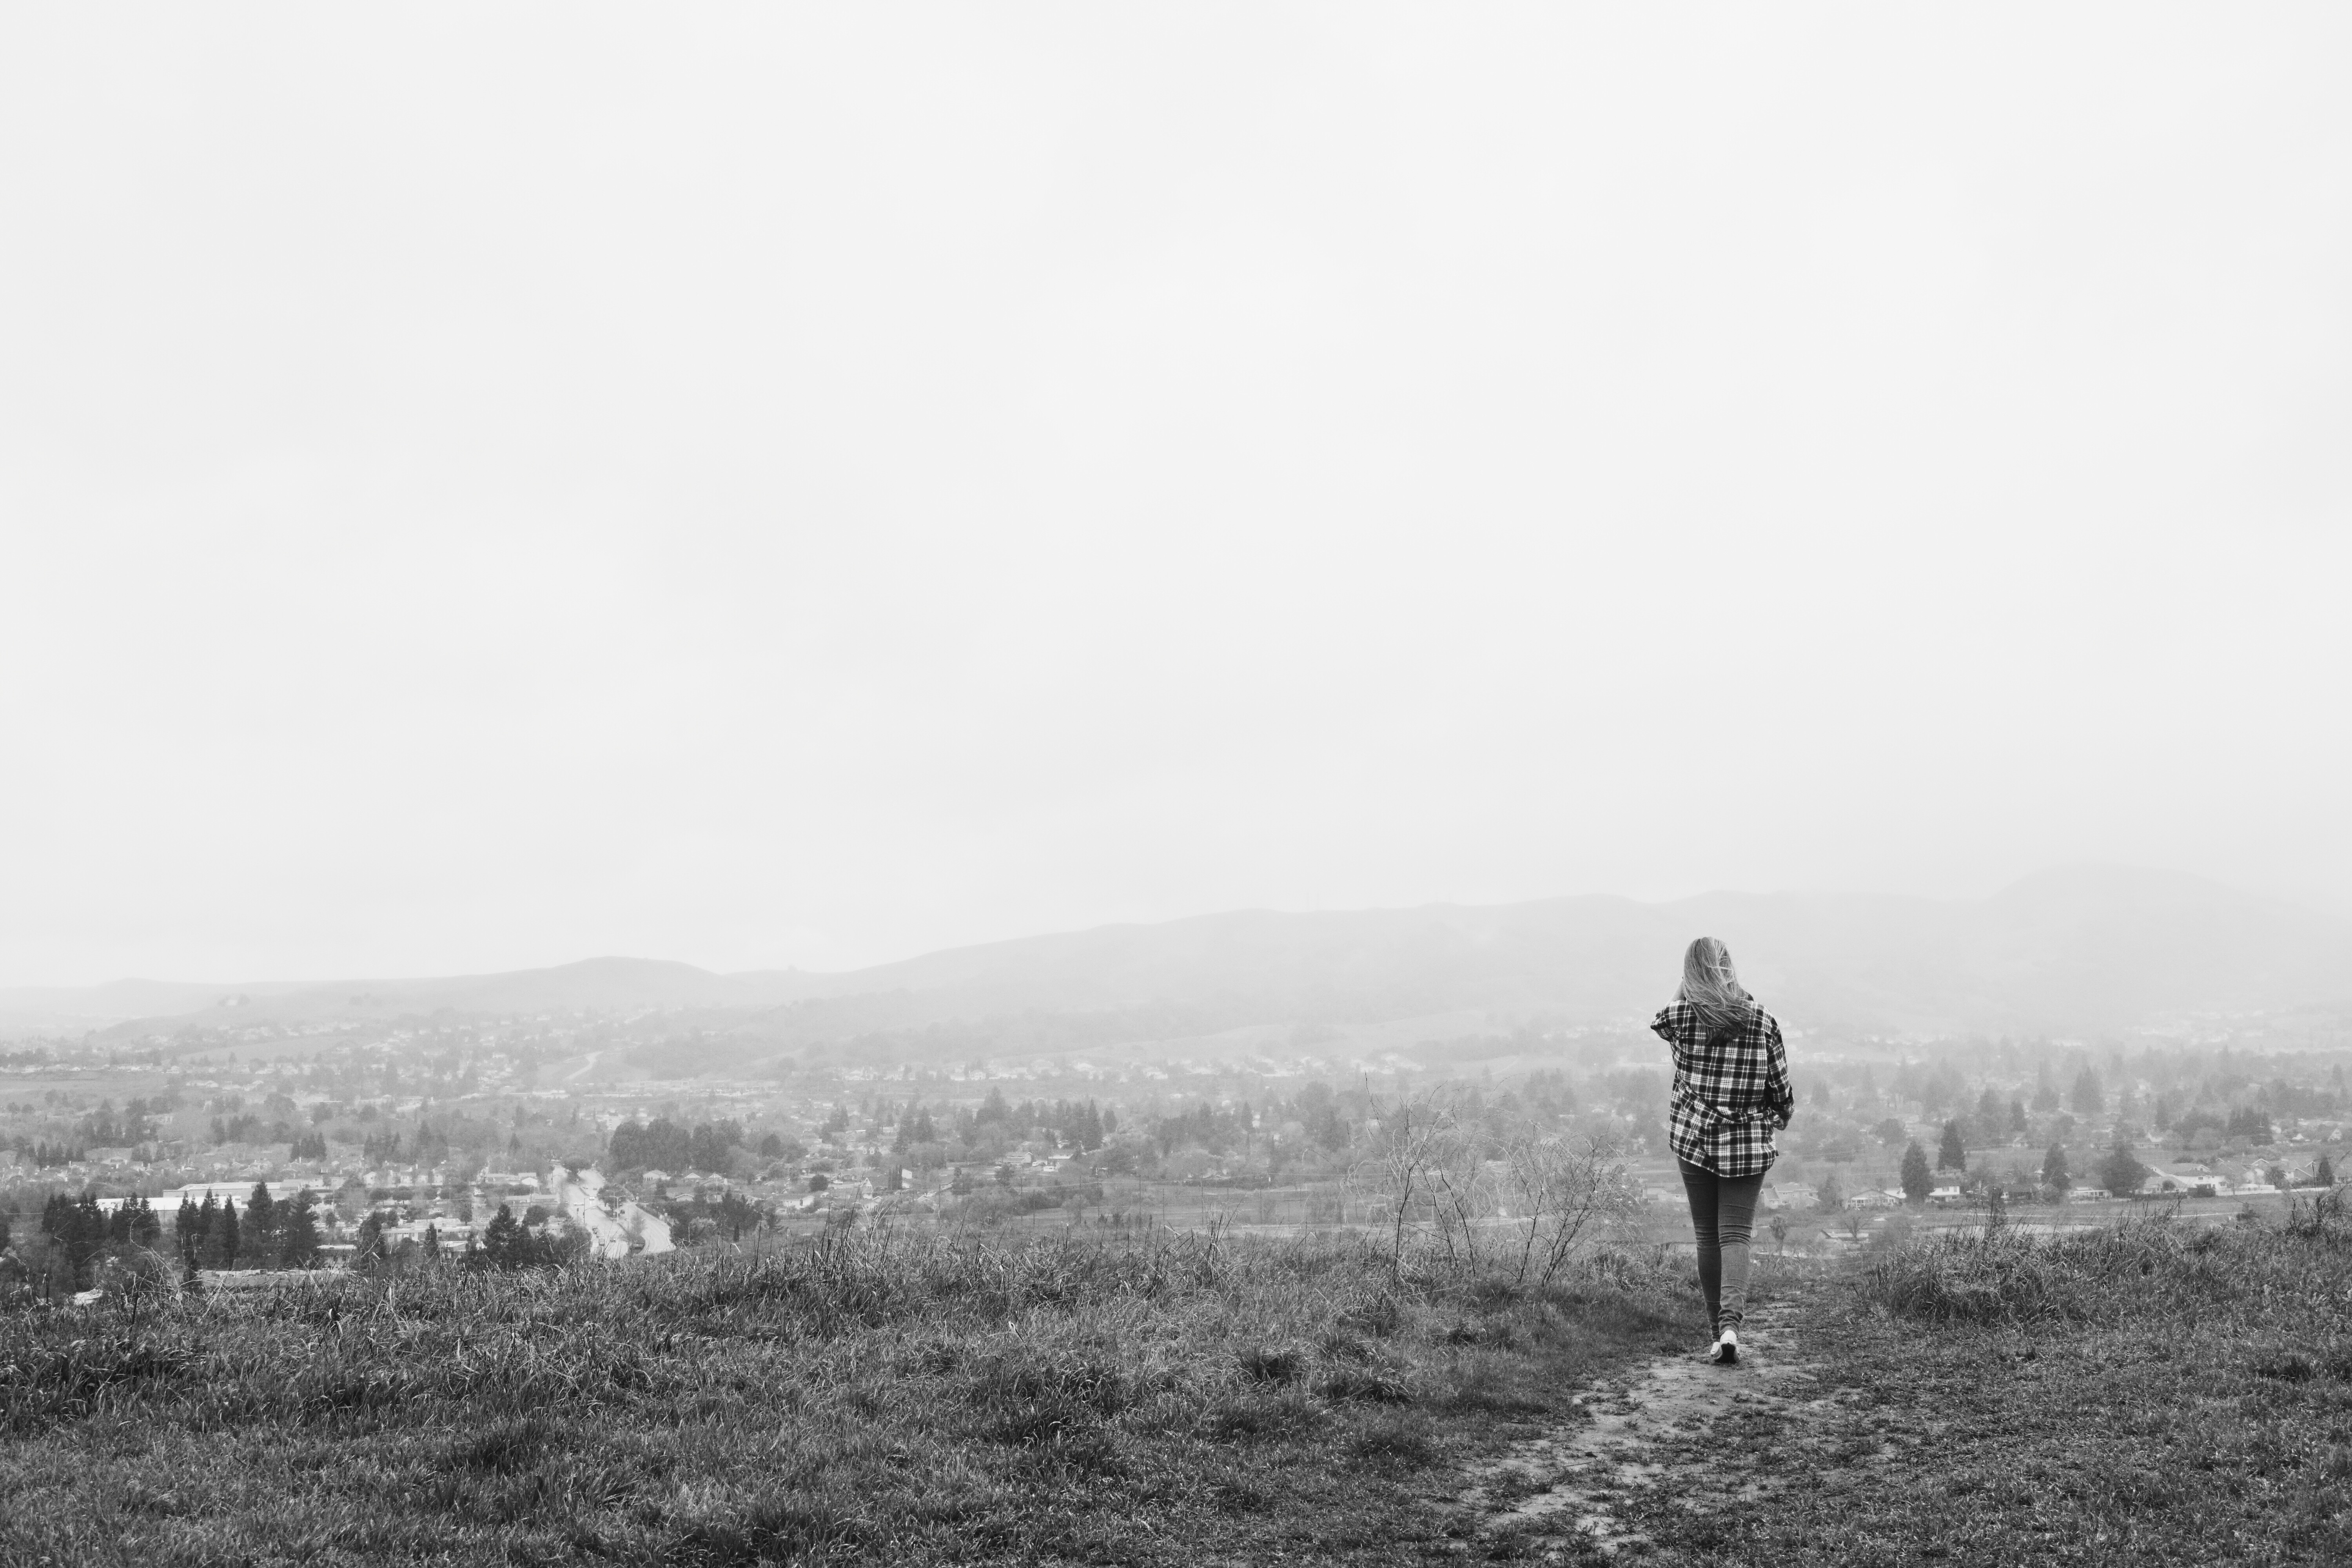
horizon, mountain, black and white, fog, mist, photography, morning, hill, weather, haze, monochrome, rural area, monochrome photography, atmospheric phenomenon, atmosphere of earth